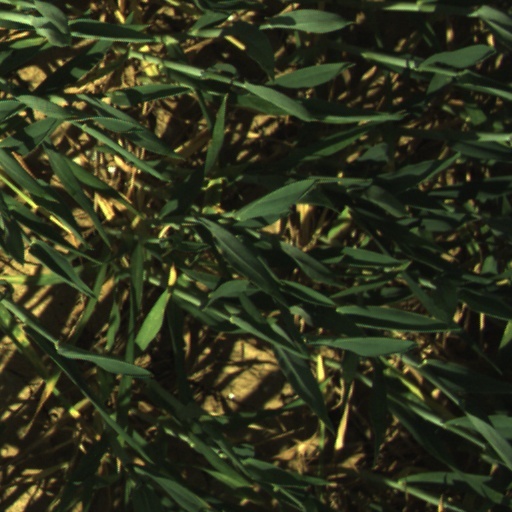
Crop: wheat